Cuisine of the Southern United States

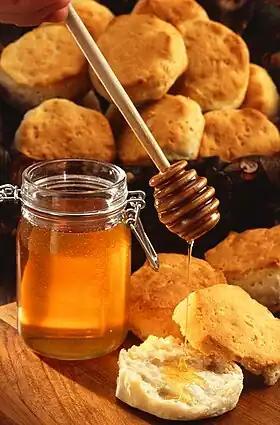
Biscuits with honey

Since the 20th century into present day, immigrants from Asia, the Middle East, Africa, and other European countries brought their cuisines to the South and influenced southern cuisine. An article from "Time Magazine" explains: "...immigrants and their American-born sons and daughters have helped transform the perception of Southern cuisine into something beyond biscuits and gravy and mint juleps. Southern food is now kebabs in Nashville's Little Kurdistan, one of the largest enclaves of Kurds in the U.S. It's Greek diners across Alabama and Ethiopian restaurants standing next to Salvadoran pupuserías in Virginia. In rural towns that have seen their populations decline, it's the Chinese or Mexican restaurant that took over former greasy spoons while preserving them as de facto community centers. And in reborn urban centers, it's the Michelin-approved fine-dining restaurants where chefs have fused techniques from India, Laos and Nigeria with the staples of the Southern canon."